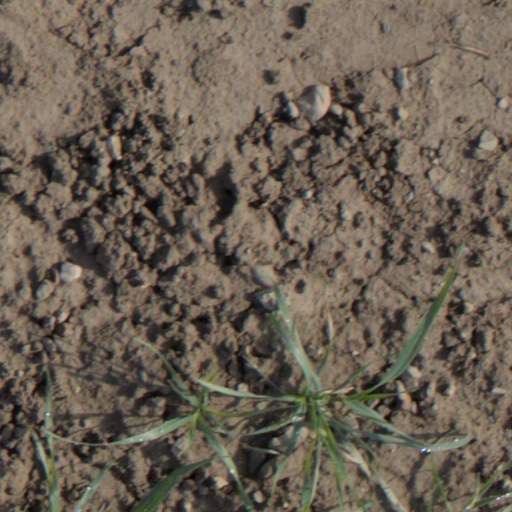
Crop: wheat